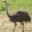
Label: bird